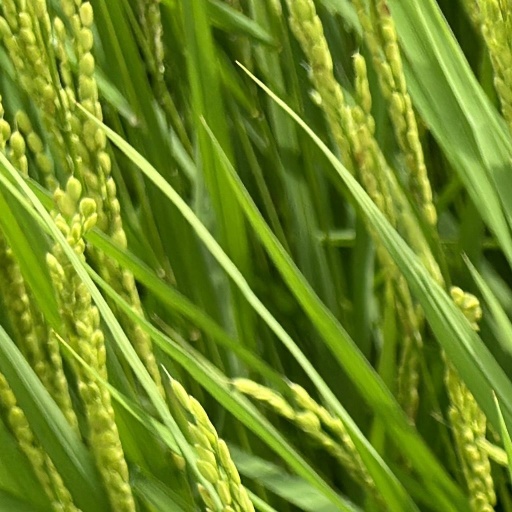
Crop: rice